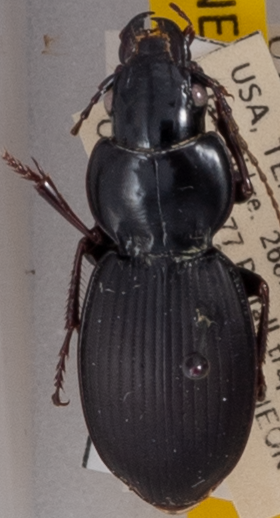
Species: Cyclotrachelus sodalis sodalis
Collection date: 2022-06-22
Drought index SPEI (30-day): -0.58
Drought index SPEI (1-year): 0.23
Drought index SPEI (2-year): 0.03